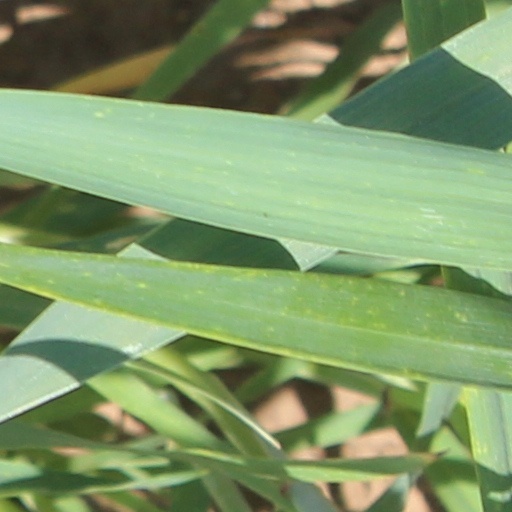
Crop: wheat